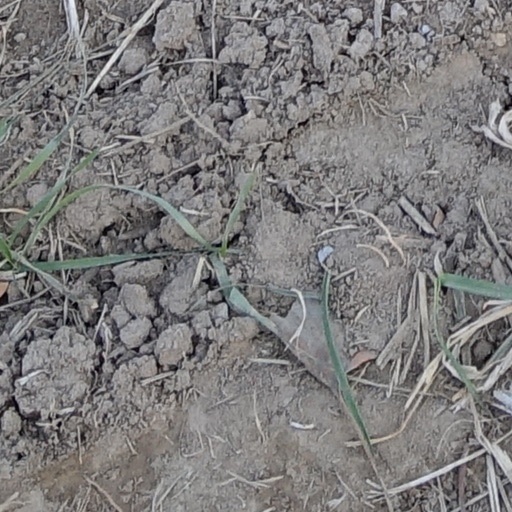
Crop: wheat